Tempting Heart

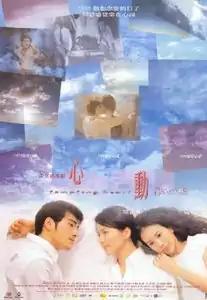

Tempting Heart is a 1999 Hong Kong romantic drama film directed and co-written by Sylvia Chang. It stars Takeshi Kaneshiro and Gigi Leung as a pair of onscreen lovers. The film has a notable theme song "Xin Dong", performed by Shino Lin Xiao Pei, which became a radio hit and can still be frequently heard on the radio or at karaoke bars/boxes.